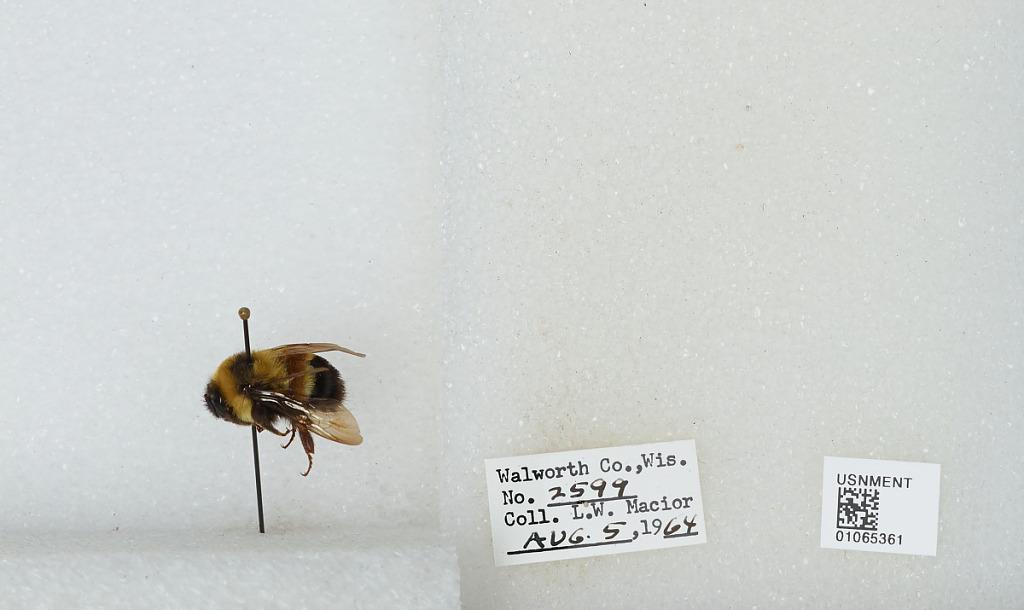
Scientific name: Bombus (Bombus) affinis Cresson
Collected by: L. Macior
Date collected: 1964-8-5
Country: United States
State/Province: Wisconsin
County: Walworth
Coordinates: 42.67, -88.54